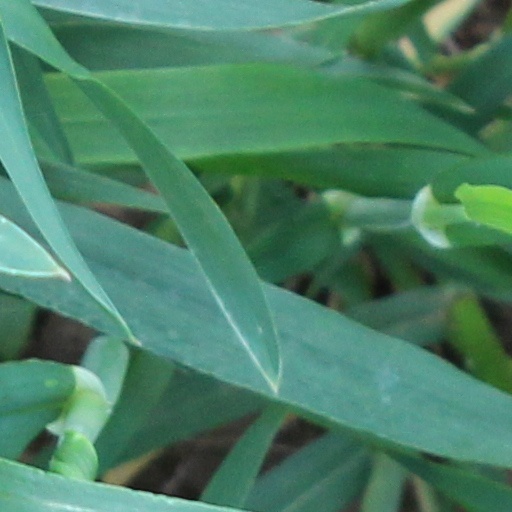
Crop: wheat